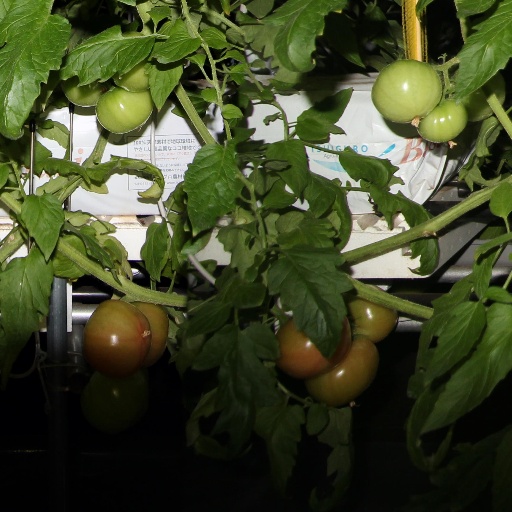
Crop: tomato